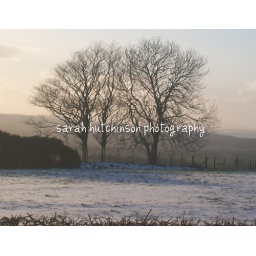
bare trees in winter